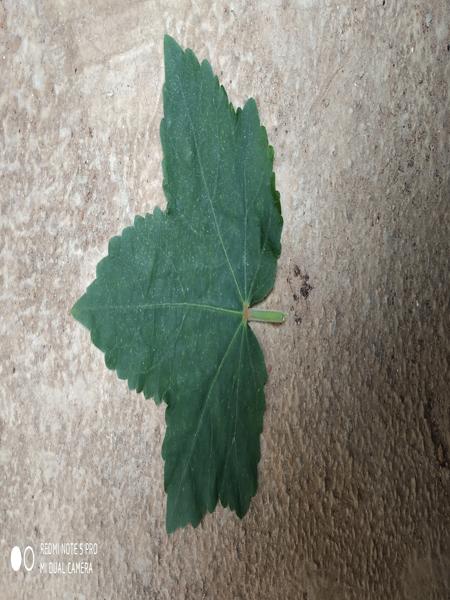
Plant: Kasambruga